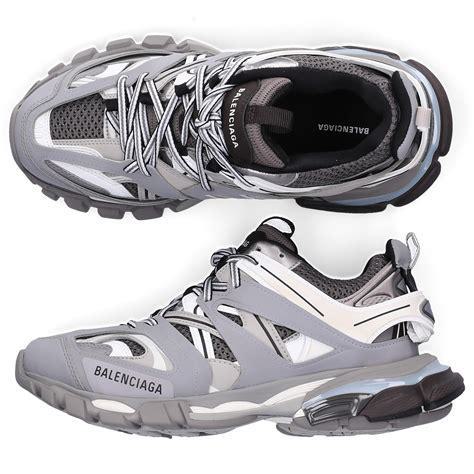
Brand: Balenciaga
Model: Track